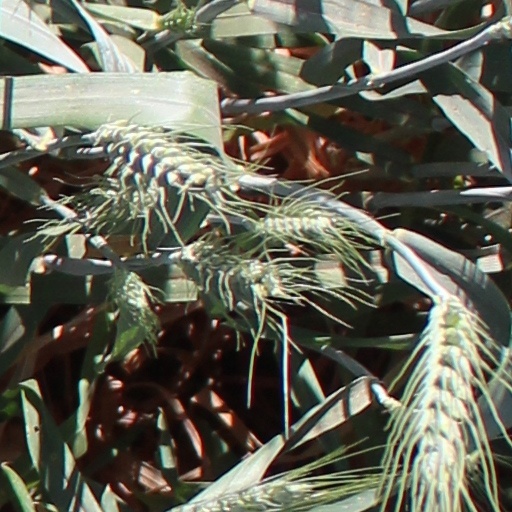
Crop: wheat